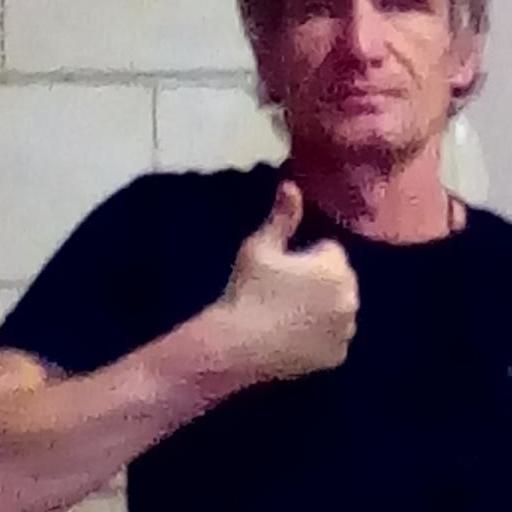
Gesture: like